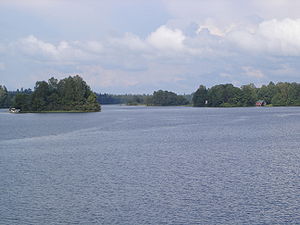
Bolmen
Bolmen ved Piksborg
Bolmen ved Piksborg
Bolmen er en svensk sø i Kronobergs län i det sydvestlige Småland på 184 km² – Sveriges tiendestørste. Dens største dybde er 37 m.